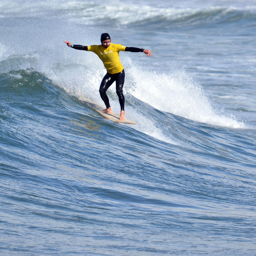
a person on a surf board rides on some waves
A person surfing riding a wave on the ocean.
A person on a surfboard is riding a wave
a man that is surfing on a big large body of water
A person in a wetsuit rides the waves with a surfboard.